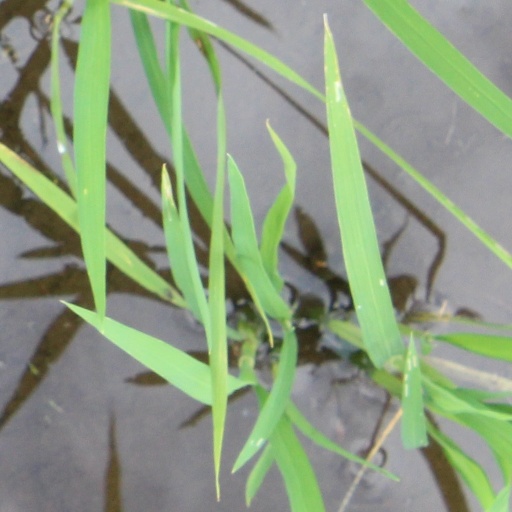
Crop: rice